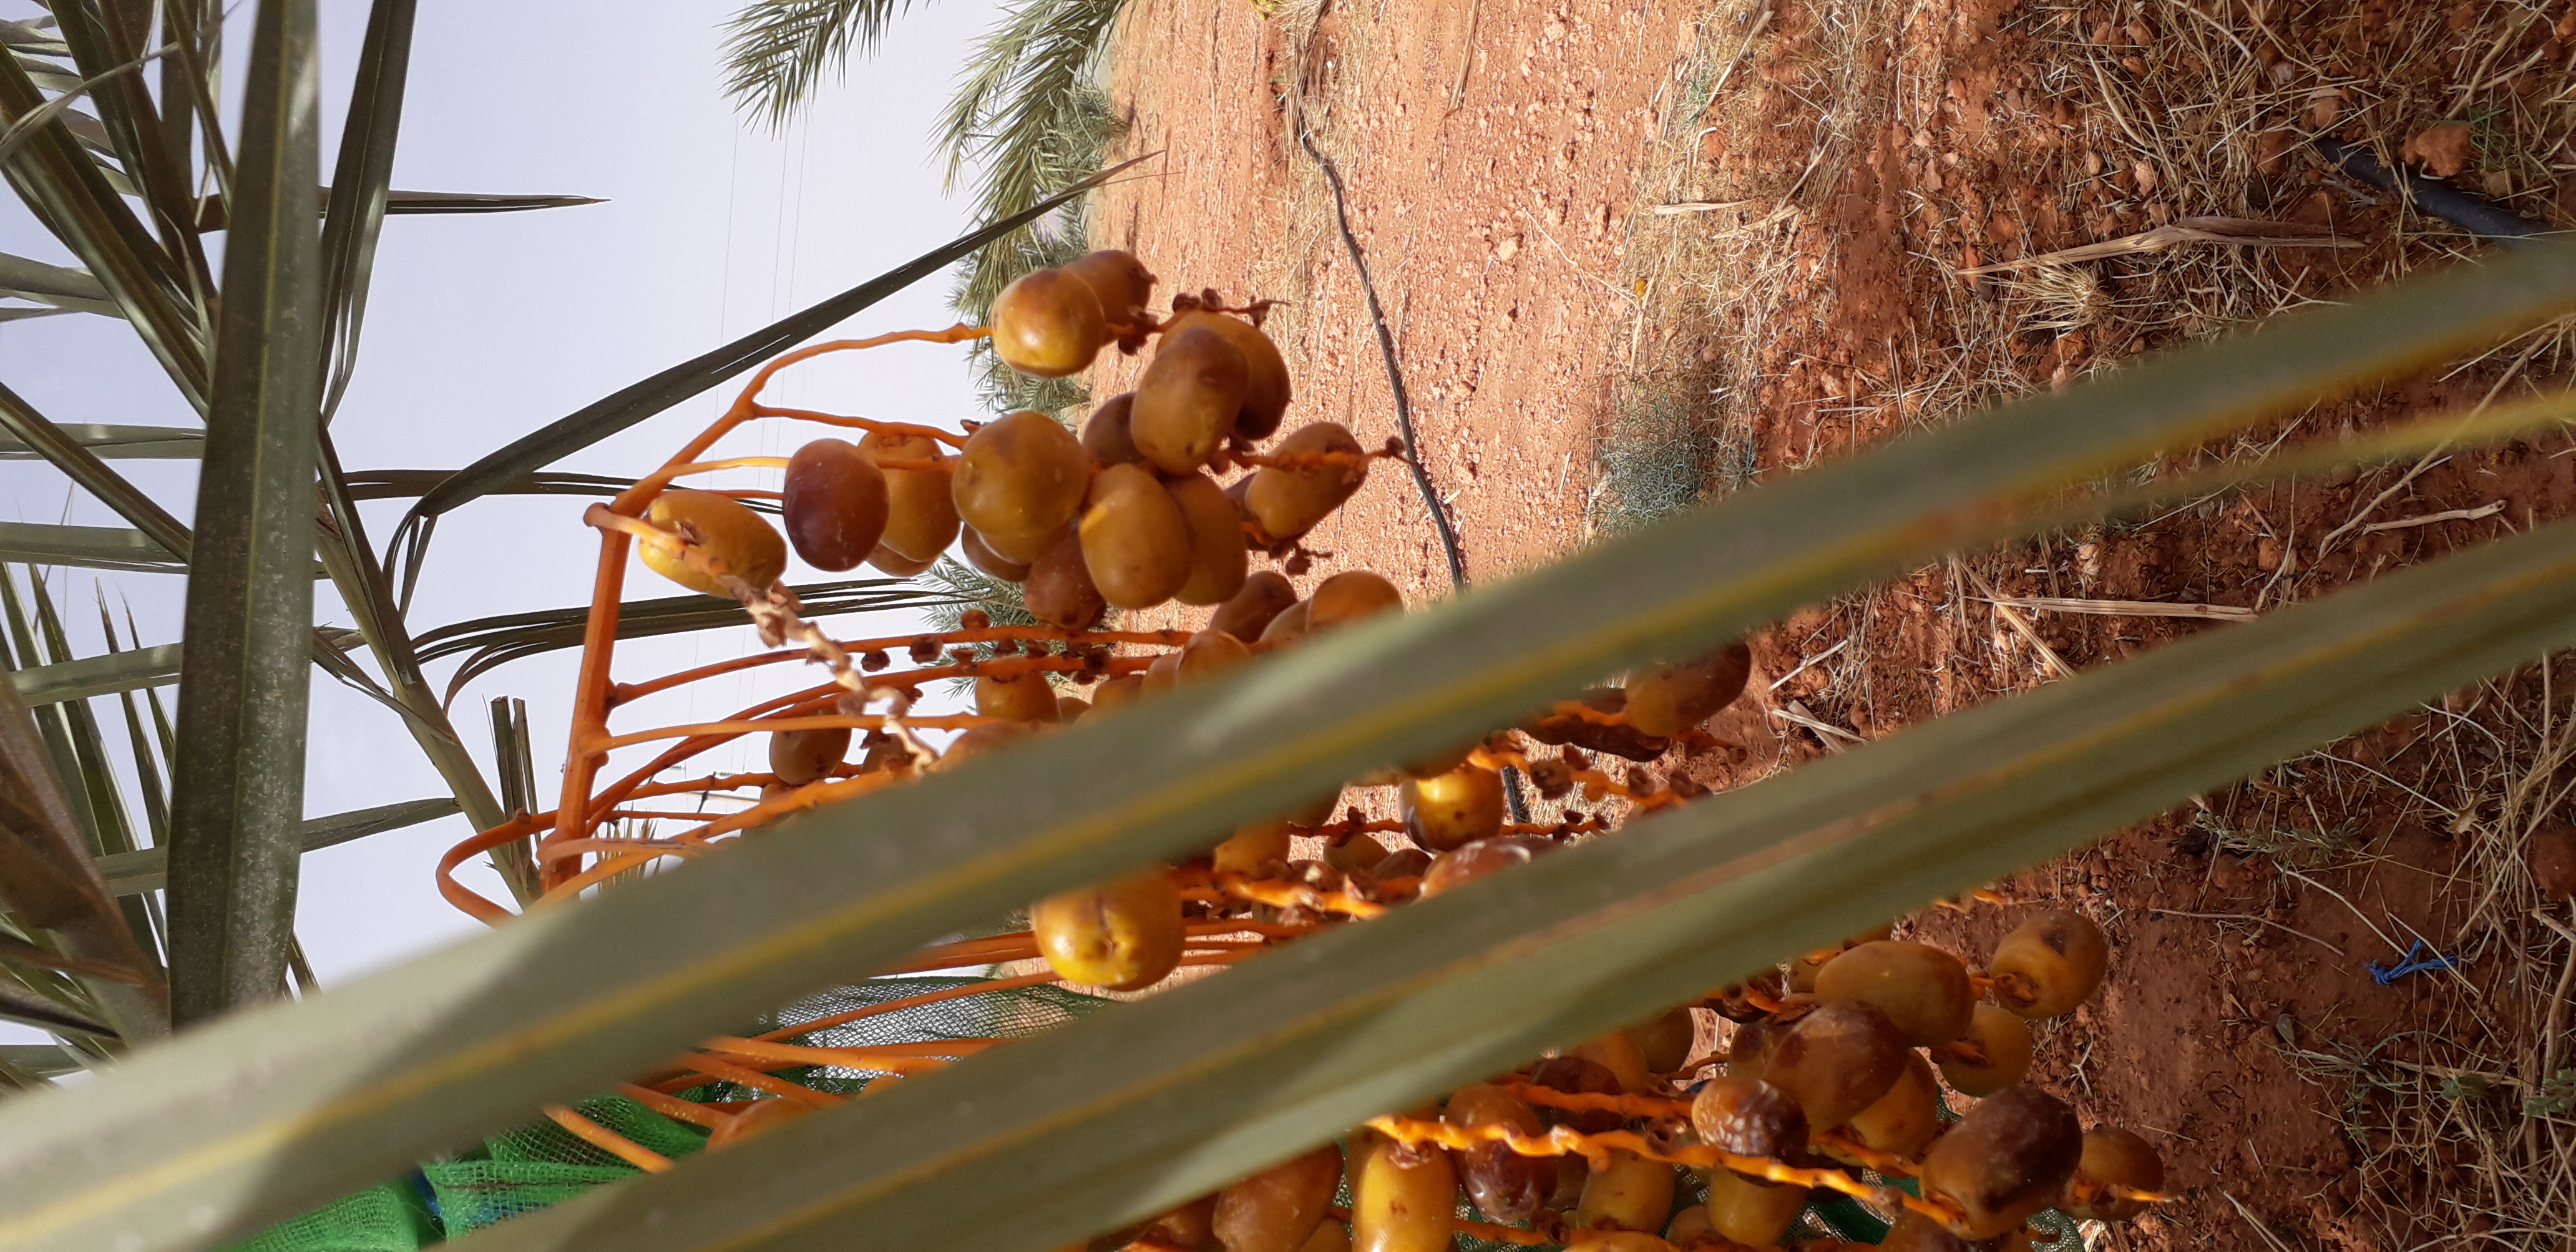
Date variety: Boufagous